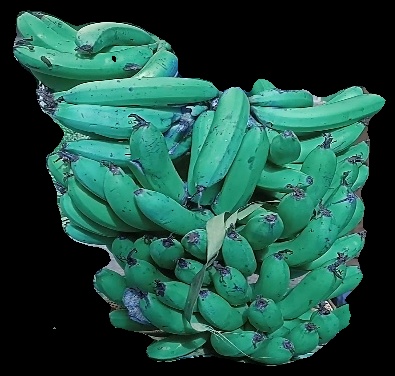
Variety: pachbale
Grade: grade3